Hue–Da Nang Campaign

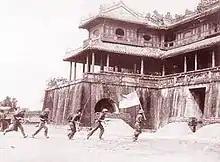
People's Army of Vietnam soldiers entering the old Imperial City, Huế, in 1975

Between March 24 and 25, the PAVN 3rd and 101st Regiments continued their drive towards Huế, after they successfully captured Phu Bai Airbase. At the same time, the 1st Regiment, 324th Division along with the VC 4th and 271st Regiments were able to destroy the last elements of the 147th Marine Brigade and the 15th Ranger Group, before they could board navy vessels anchored off the shores of Hương Thuy, Luong Thien and Ke Sung and Cu Lai.